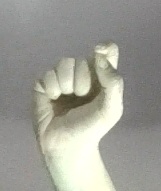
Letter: fa